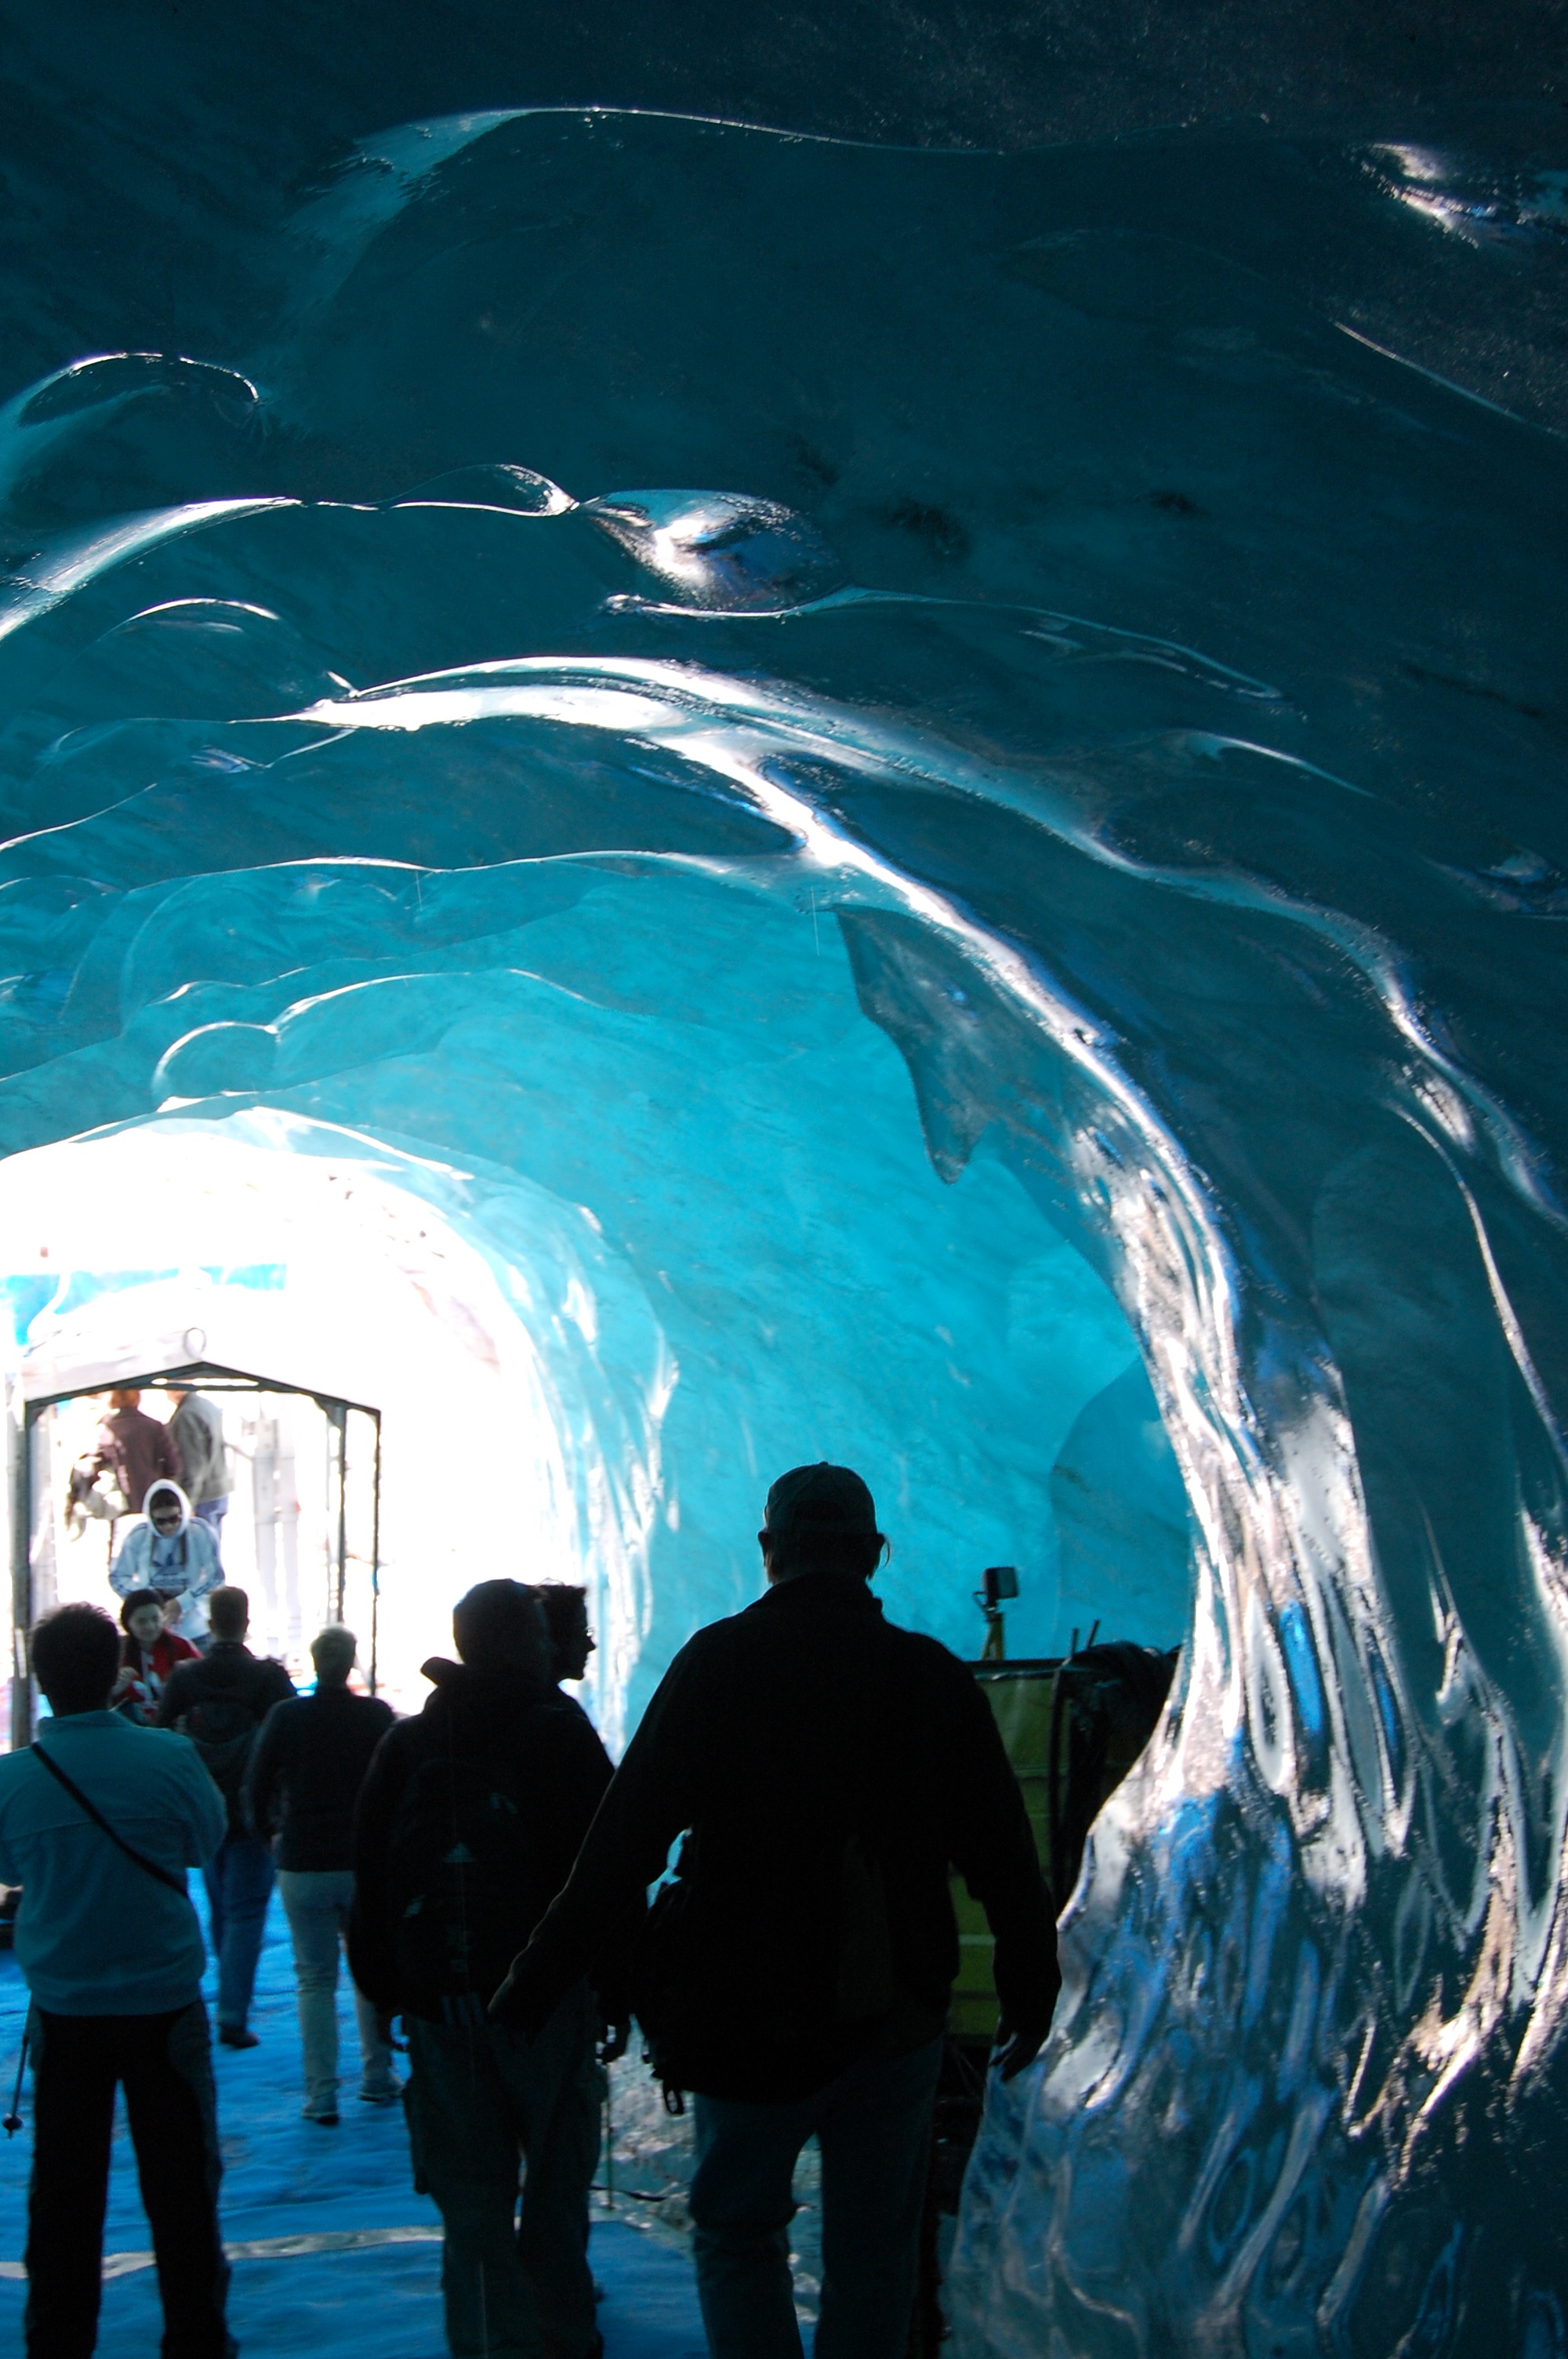
ocean, cold, ice, cave, glacier, glacial, ice cave